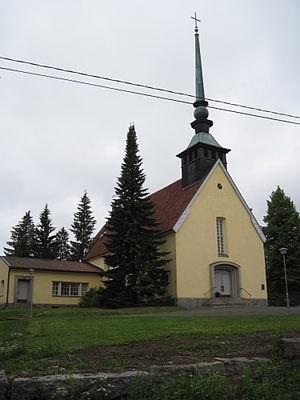
Valkeakoski est une ville du sud-ouest de la Finlande. Elle se situe dans la région du Pirkanmaa.
Jaakko Tähtinen est un architecte finlandais.